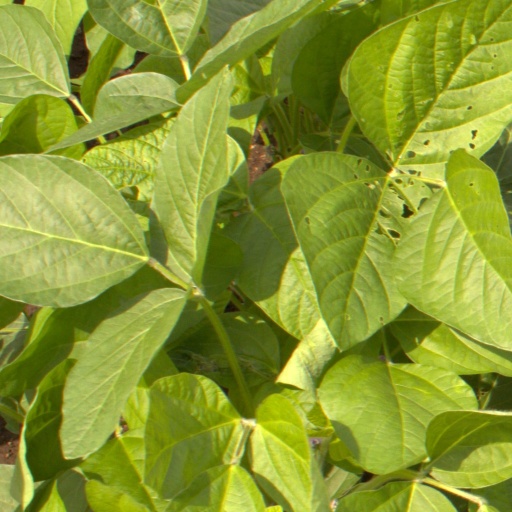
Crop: soybean